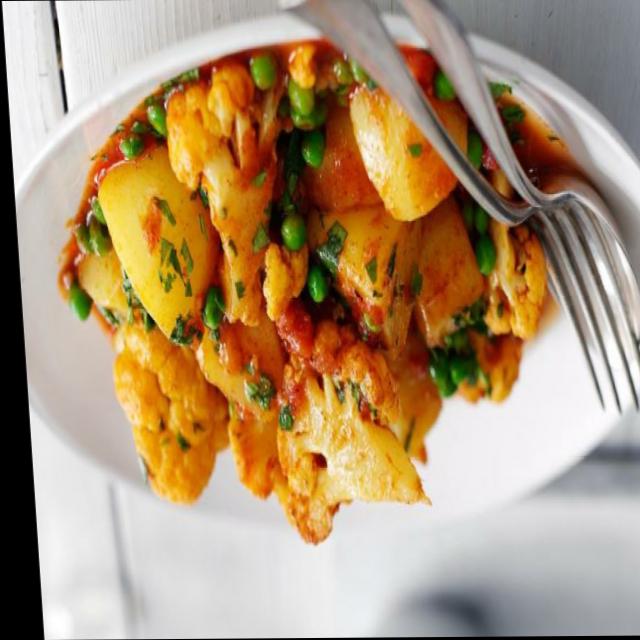
Dish: aloo_gobi